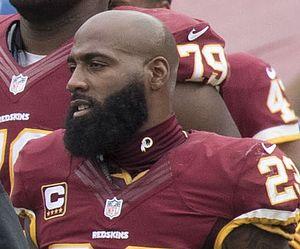
DeAngelo Eugene Hall, né le 19 novembre 1983 à Chesapeake en Virginie, est un joueur américain de football américain évoluant au poste de cornerback.